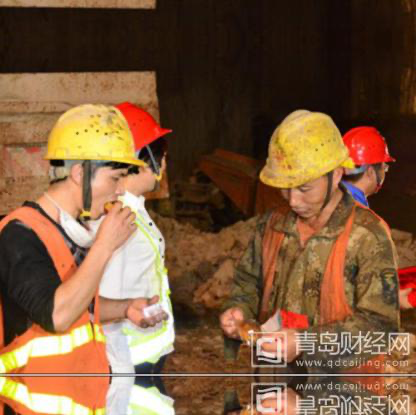
Objects in the image:
label: helmet
label: helmet
label: helmet
label: helmet
label: person
label: person
label: person